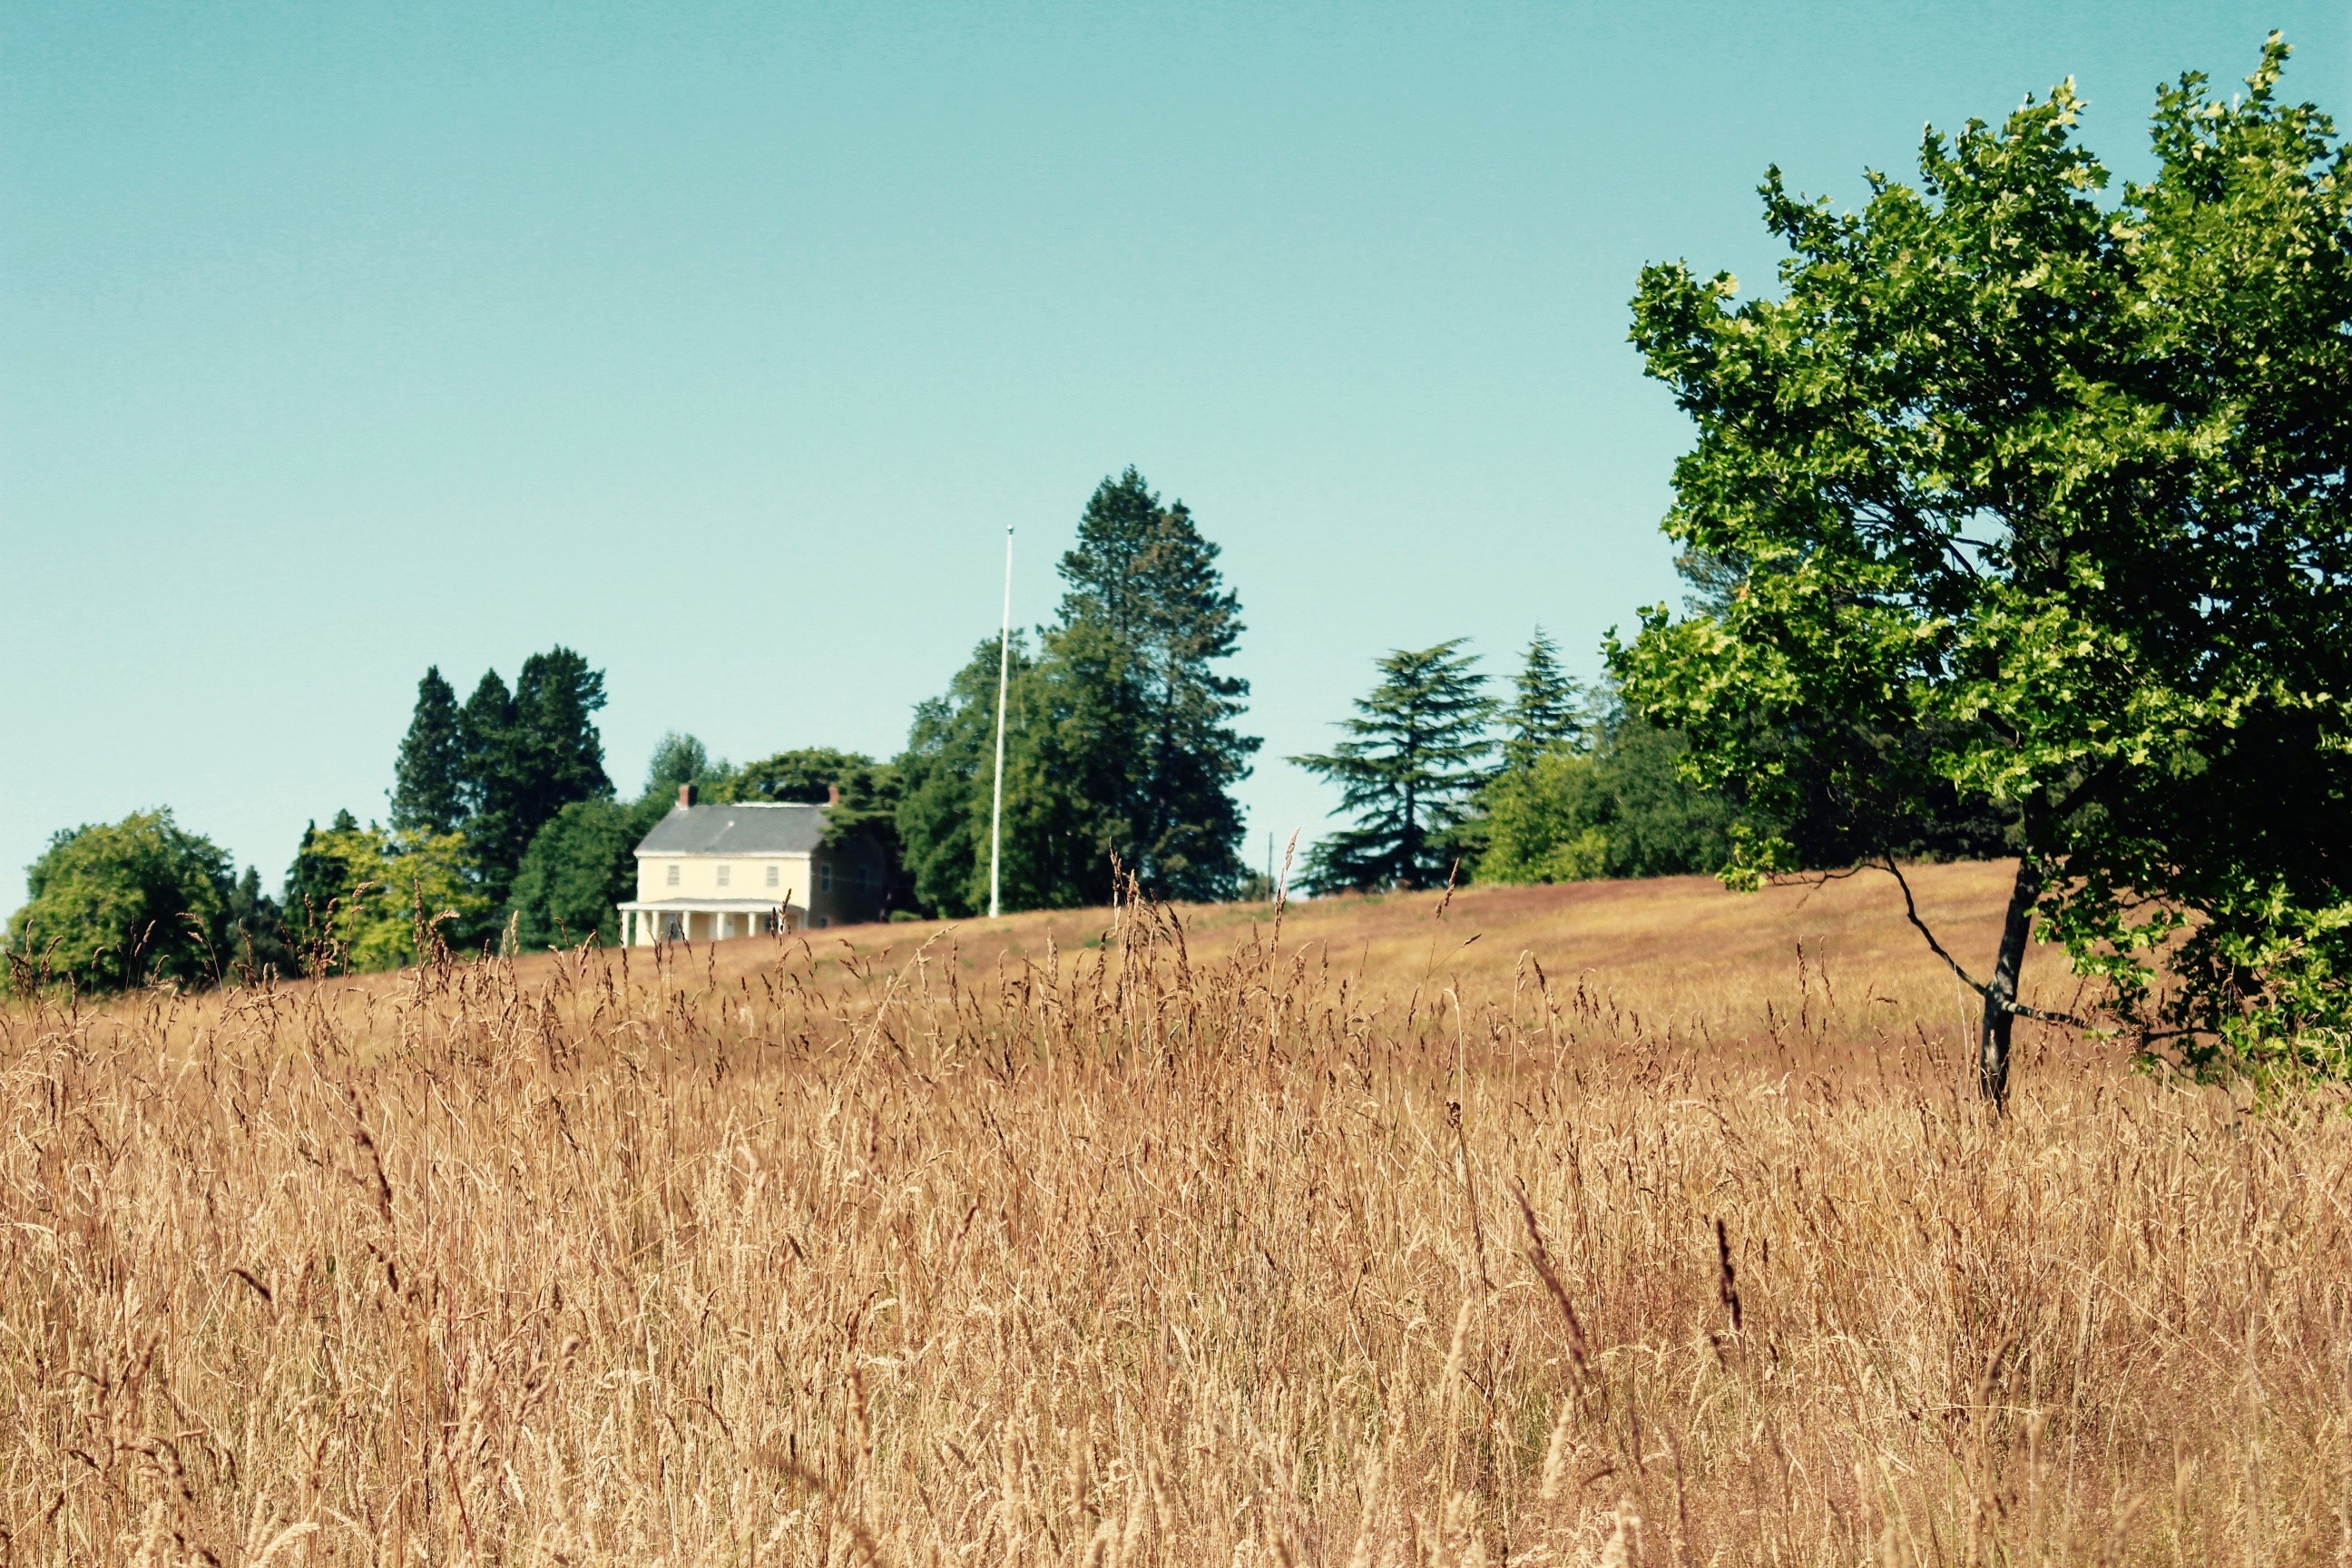
tree, grass, plant, field, farm, meadow, prairie, crop, pasture, soil, agriculture, savanna, plain, grassland, ecosystem, rural area, flowering plant, grass family, woody plant, land plant